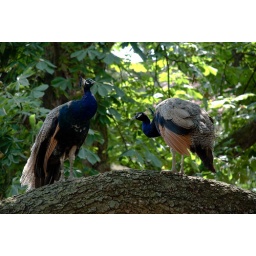
me and jessica checked out the zoo yesterday and saw these birds hanging out in the tree out of no where!